Fish Creek Provincial Park

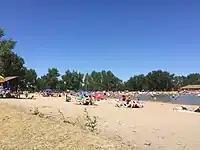
The beach at Sikome Lake

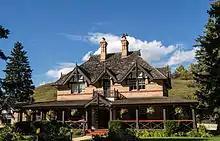
Bow Valley Ranche House (William Roper Hull Ranche House) in the park

Fish Creek Park features more than of trails for walking, hiking and biking, of which more than are paved. These trails connect the park to Calgary's extensive pathway system, and the Trans Canada Trail passes through the park along the Bow River.